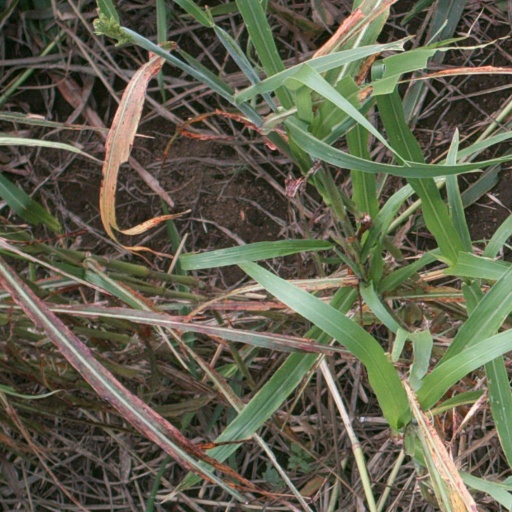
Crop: sorghum